Uncle Tom's Cabin (1910 Thanhouser film)

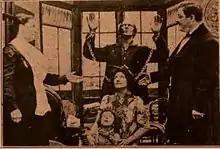
A surviving film still.

Uncle Tom's Cabin is a 1910 American silent short drama produced by the Thanhouser Company. The film was adapted by from the 1852 novel "Uncle Tom's Cabin" by Harriet Beecher Stowe. The plot of the Thanhouser production streamlined the actual story to portray the film over the course of a single reel. The film was released on July 26, 1910, on the same day that Vitagraph released the first reel of their own three reel version of "Uncle Tom's Cabin". This prompted the Thanhouser Company to advertise against the Vitagraph film by referring to the other as being overly drawn out. The film garnered mixed, but mostly positive reception in trade publications. The film is presumed lost.